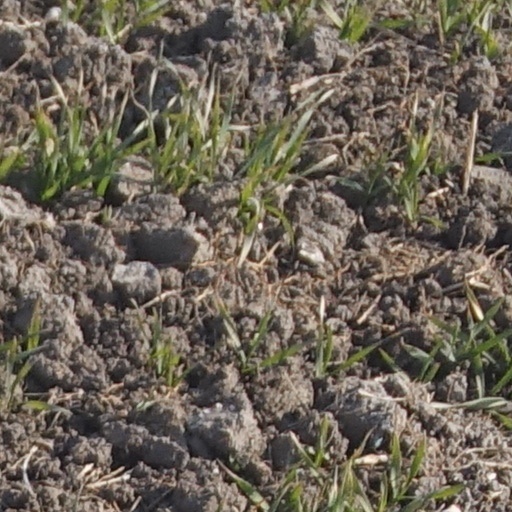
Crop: wheat